Zinn House

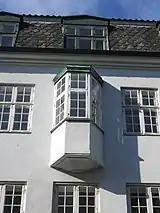
One of the oriel windows

The building consists of three floors over a high cellar and is 12 bays wide. The two oriel windows on the third floor date from the renovation in 1907. The original saddle roof was also replaced by a mansard roof with eight dormers at this point.